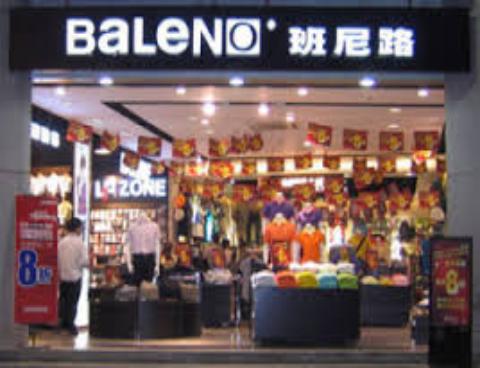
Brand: BALENO
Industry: Clothes